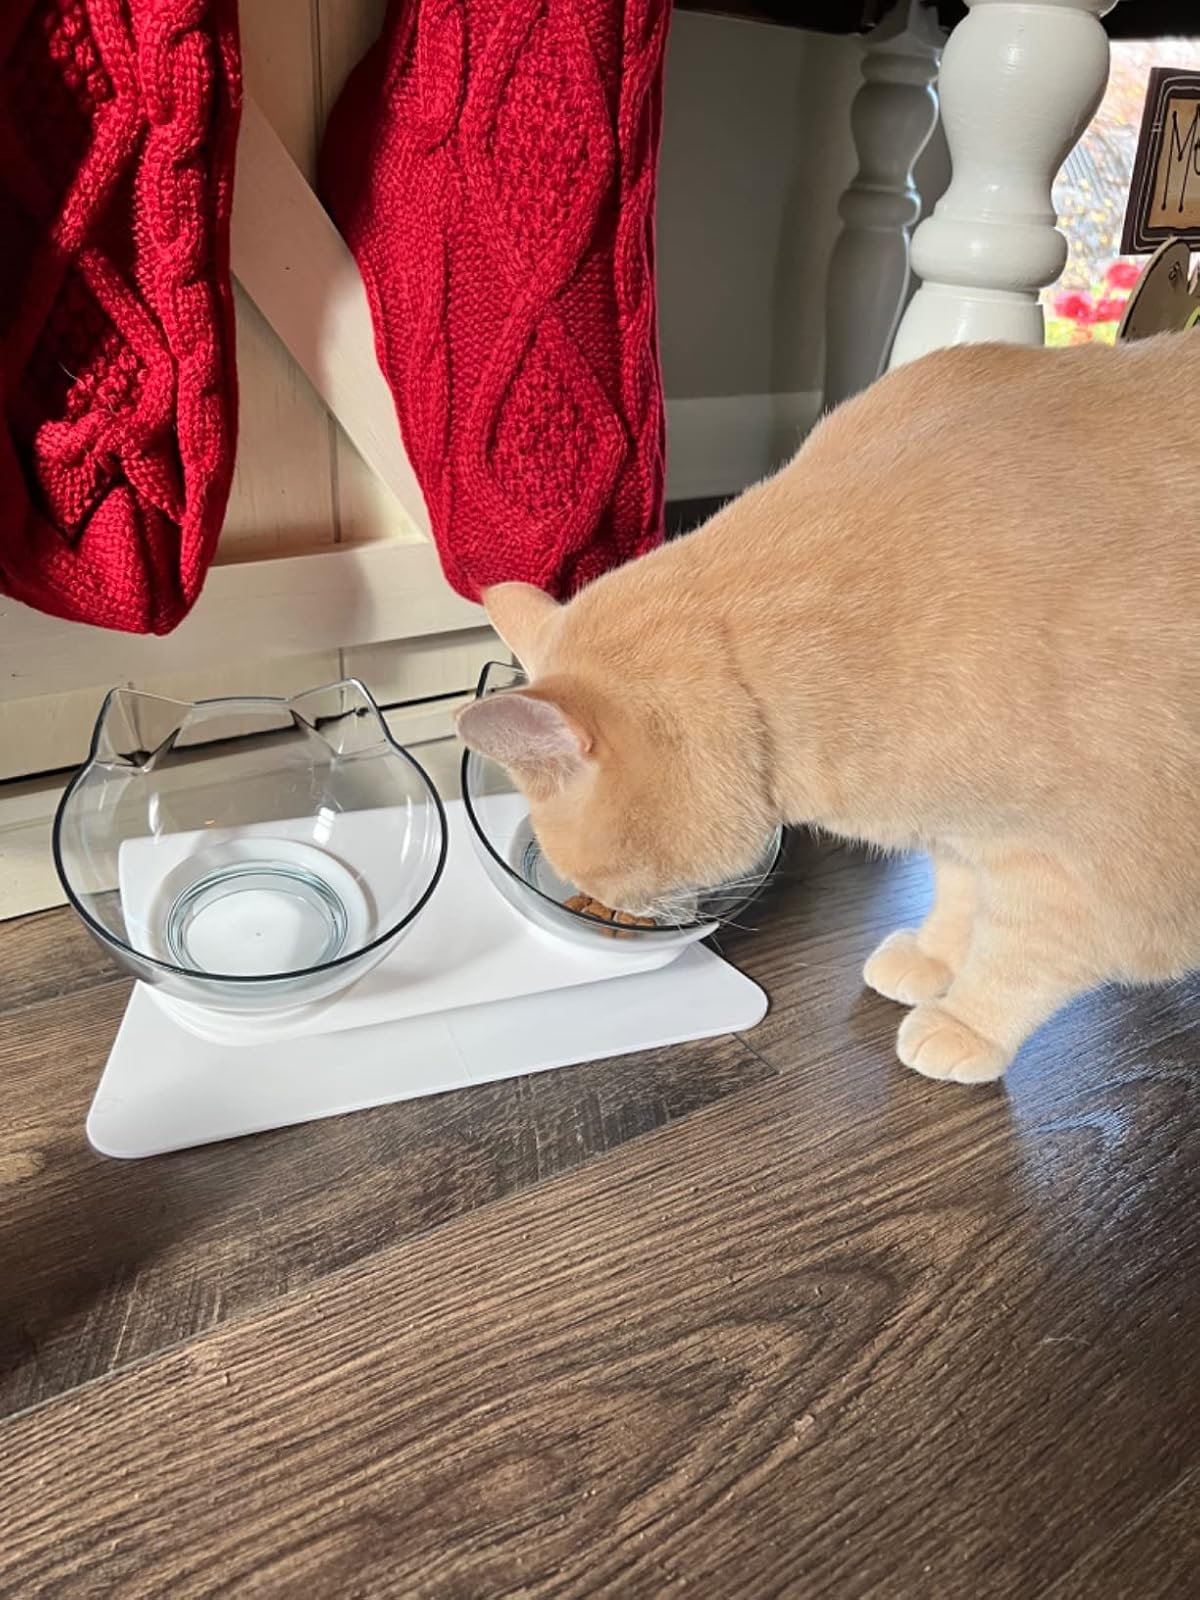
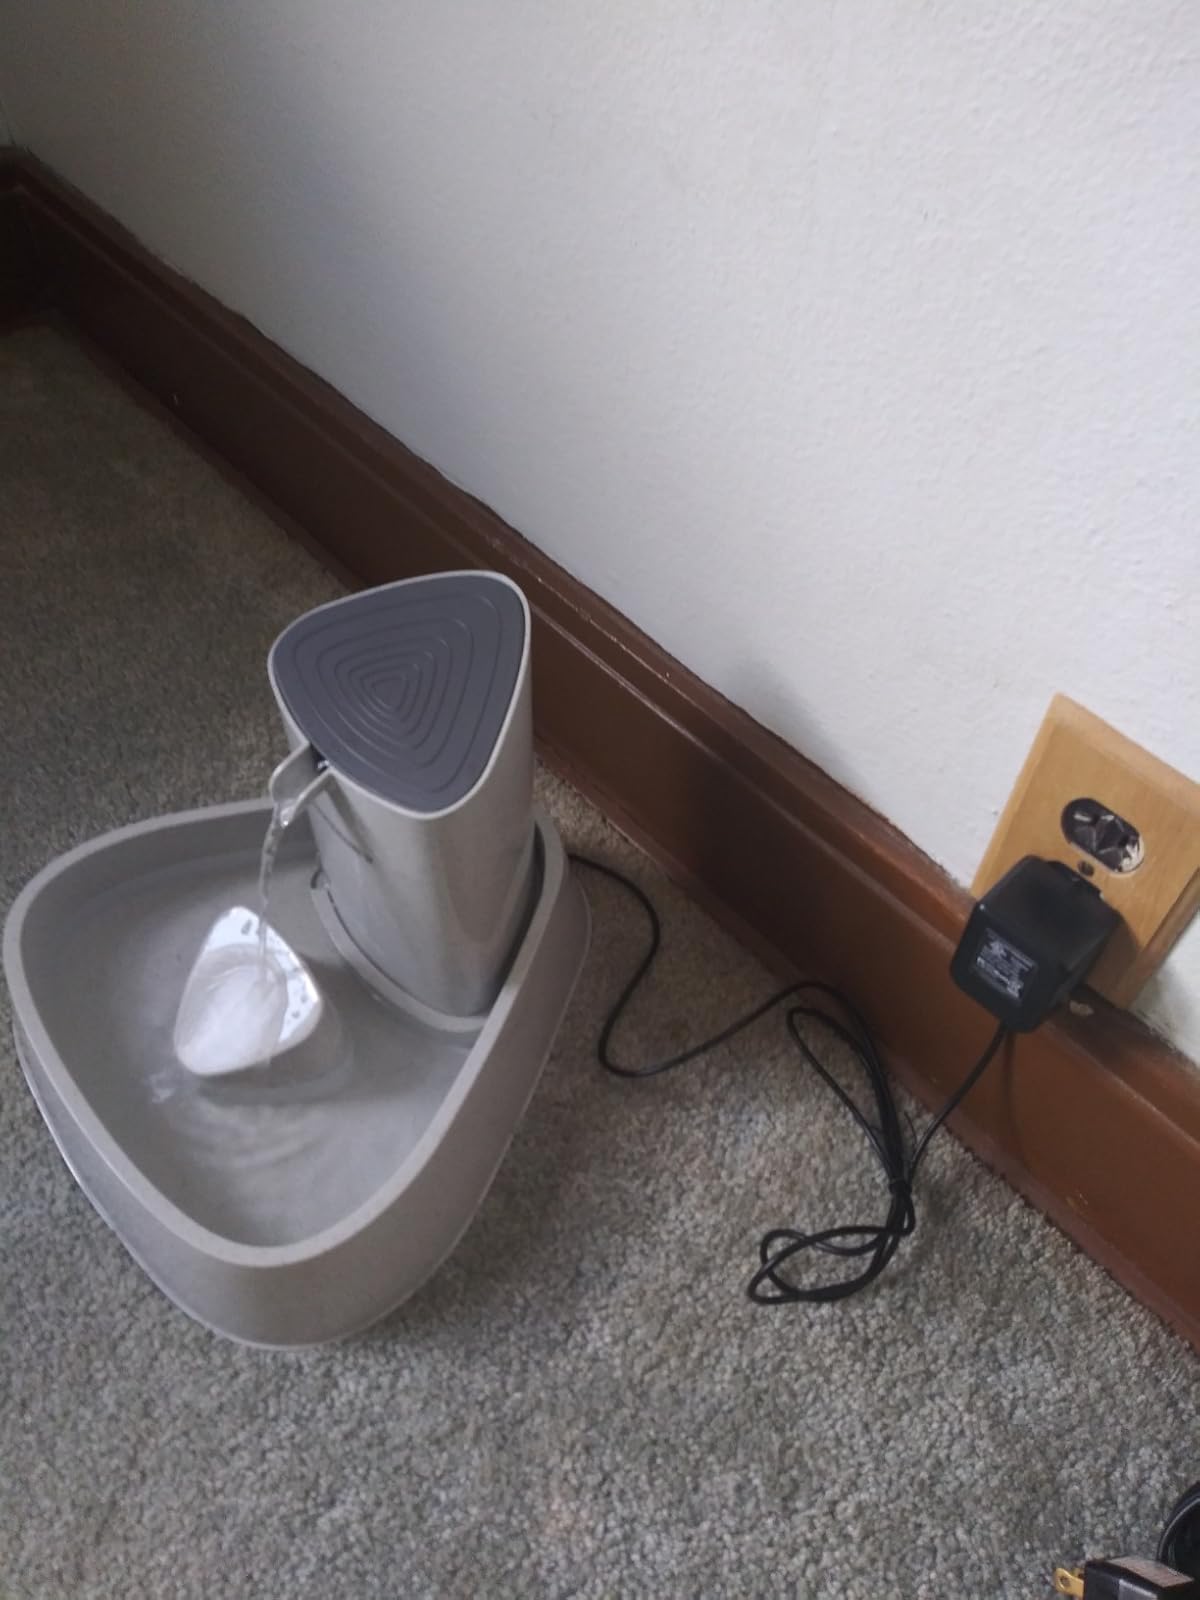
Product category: items_bowl
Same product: no